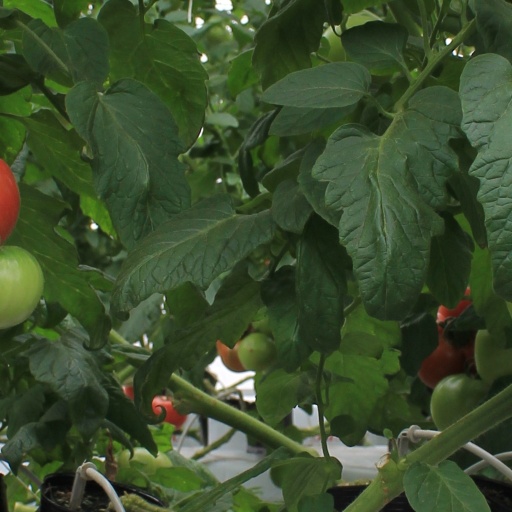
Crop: tomato